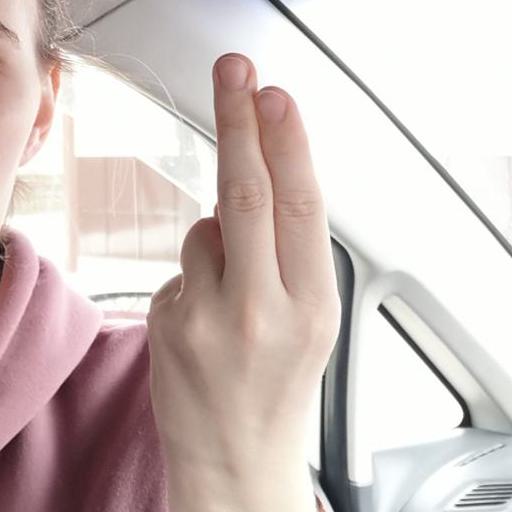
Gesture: two_up_inverted